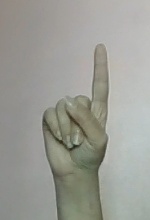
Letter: bb